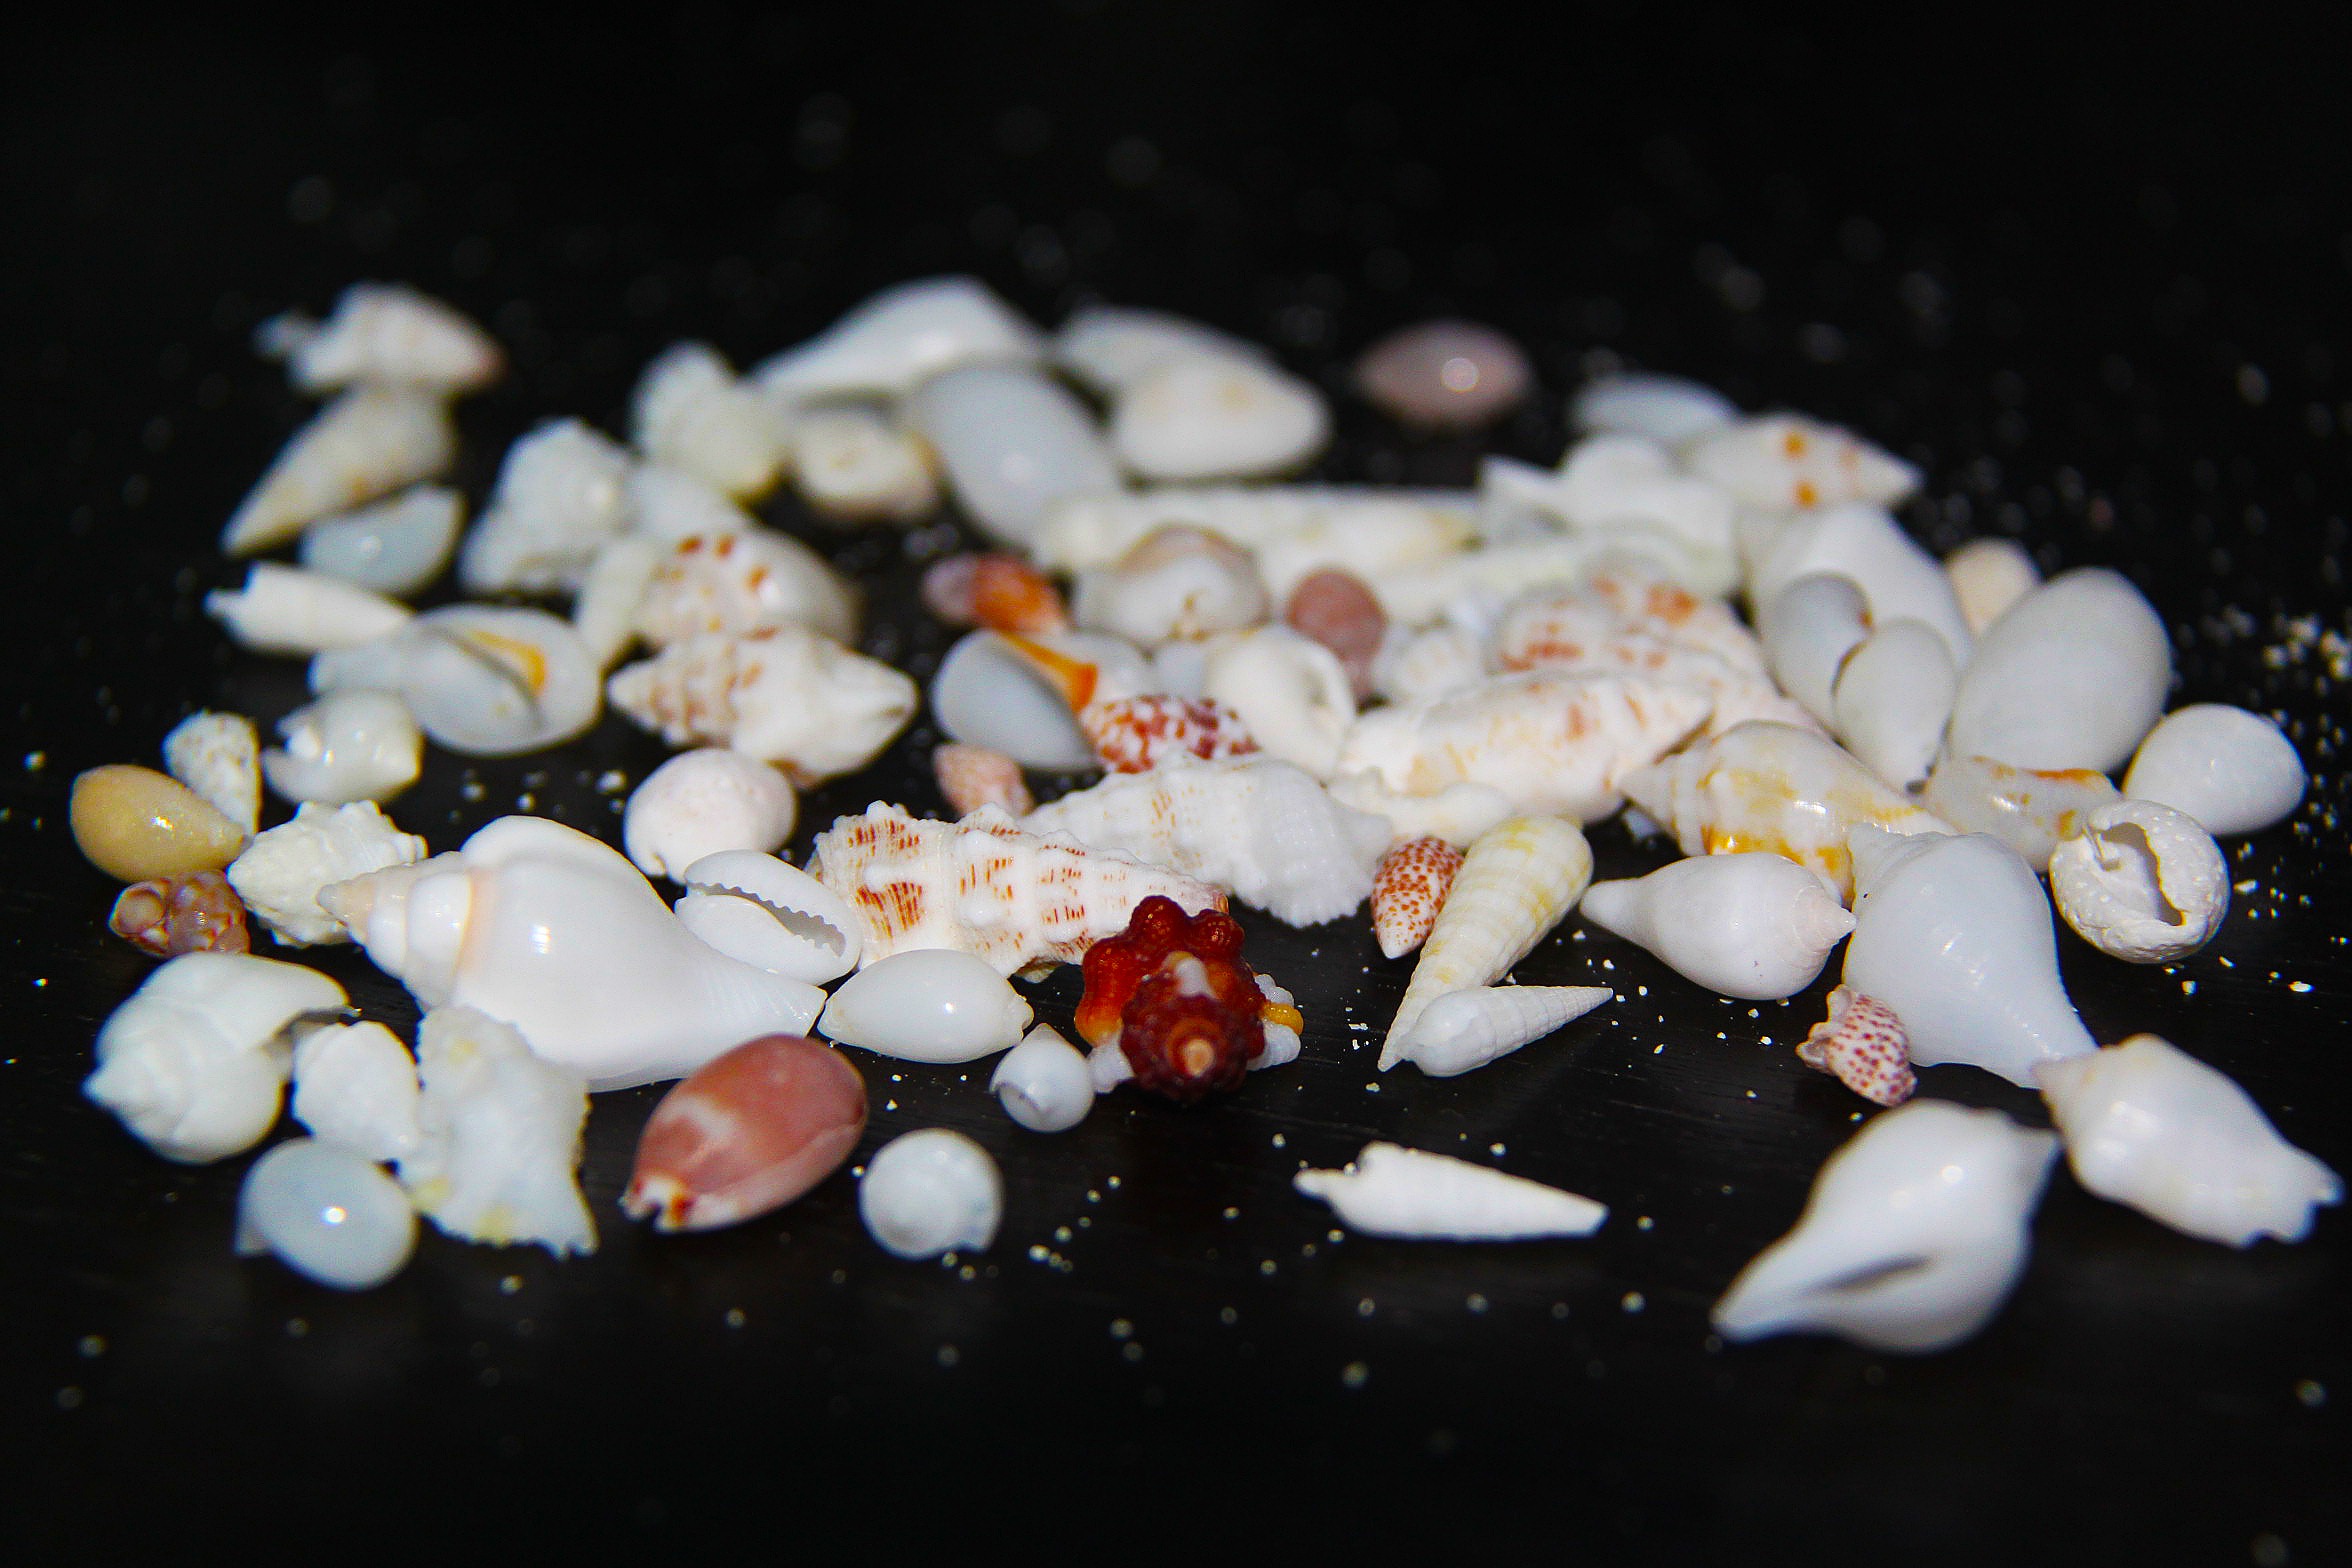
plant, white, flower, petal, food, produce, colorful, shell, sea shell, seashells, beautiful, maldives, macro photography, snack food, vabbinfaru